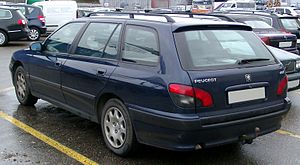
Peugeot 406 / Oprindelig version (1995−1999)
Peugeot 406 var en stor mellemklassebil fra den franske bilfabrikant Peugeot.